Lamorbey Park

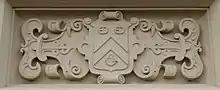
External detail on the house

In the 1830s Orme's grandson, Neil Malcolm, commissioned John Shaw to redesign aspects of the mansion, including a Jacobean facade and the removal of several interior walls, and he also added an orangery. The house subsequently passed to his brother, John Neil Malcolm, in 1840 and was partly remodelled by Sir James Pennethorne. From the 1860s the property was tenanted, and in 1910 the private residence was converted into a hotel, initially known as the Lamorbey Park Residential Hotel. Around this time Sidcup Golf Club leased part of the grounds for a golf course, possibly designed by James Braid. In 1926 a consortium, led by Greenwich businessman Herbert John Sheppard, took over the hotel, and Sheppard oversaw the establishment of pleasure grounds within the estate, including a bowling green, tennis courts, and substantial new areas of plantation known as The Glade and Pine Tree Walk, as well as a new entrance to the grounds from the western side. Bathing in the lakes was also encouraged.